Square planar molecular geometry

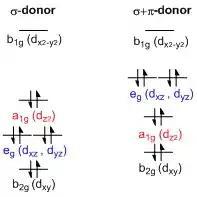
Representative d-orbital splitting diagrams for square planar complexes featuring σ-donor (left) and σ+π-donor (right) ligands.

A general d-orbital splitting diagram for square planar (D) transition metal complexes can be derived from the general octahedral (O) splitting diagram, in which the d and the d orbitals are degenerate and higher in energy than the degenerate set of d, d and d orbitals. When the two axial ligands are removed to generate a square planar geometry, the d orbital is driven lower in energy as electron-electron repulsion with ligands on the "z"-axis is no longer present. However, for purely σ-donating ligands the d orbital is still higher in energy than the d, d and d orbitals because of the torus shaped lobe of the d orbital. It bears electron density on the "x"- and "y"-axes and therefore interacts with the filled ligand orbitals. The d, d and d orbitals are generally presented as degenerate but they have to split into two different energy levels with respect to the irreducible representations of the point group D. Their relative ordering depends on the nature of the particular complex. Furthermore, the splitting of d-orbitals is perturbed by π-donating ligands in contrast to octahedral complexes. In the square planar case strongly π-donating ligands can cause the d and d orbitals to be higher in energy than the d orbital, whereas in the octahedral case π-donating ligands only affect the magnitude of the d-orbital splitting and the relative ordering of the orbitals is conserved.